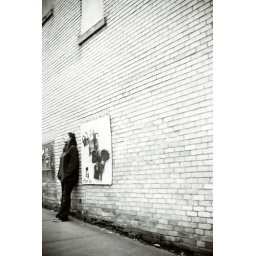
Stacy standing against a gratified building wall in downtown Grand Rapids, Michigan 2007.